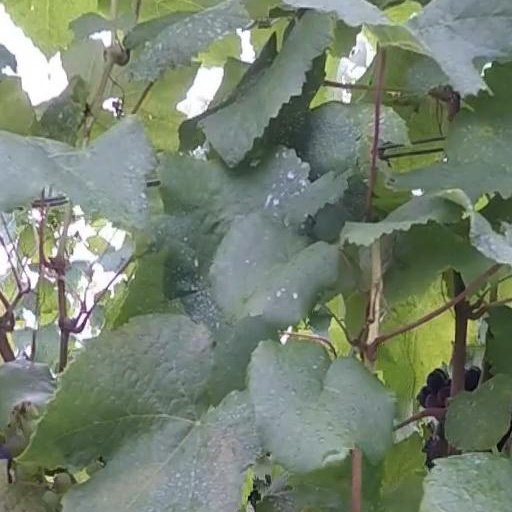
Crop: grape